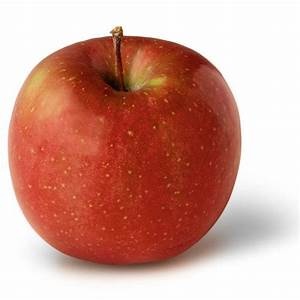
Label: apple